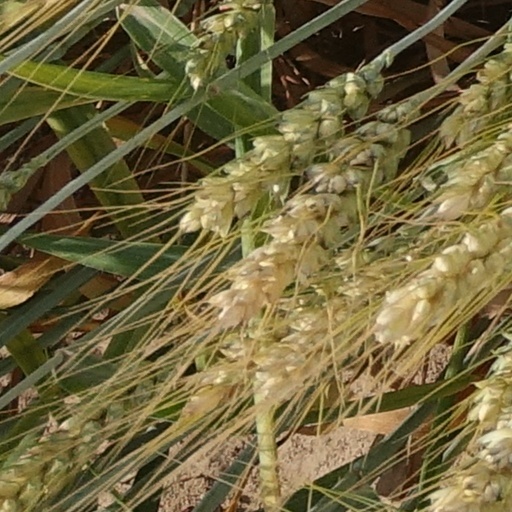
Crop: wheat